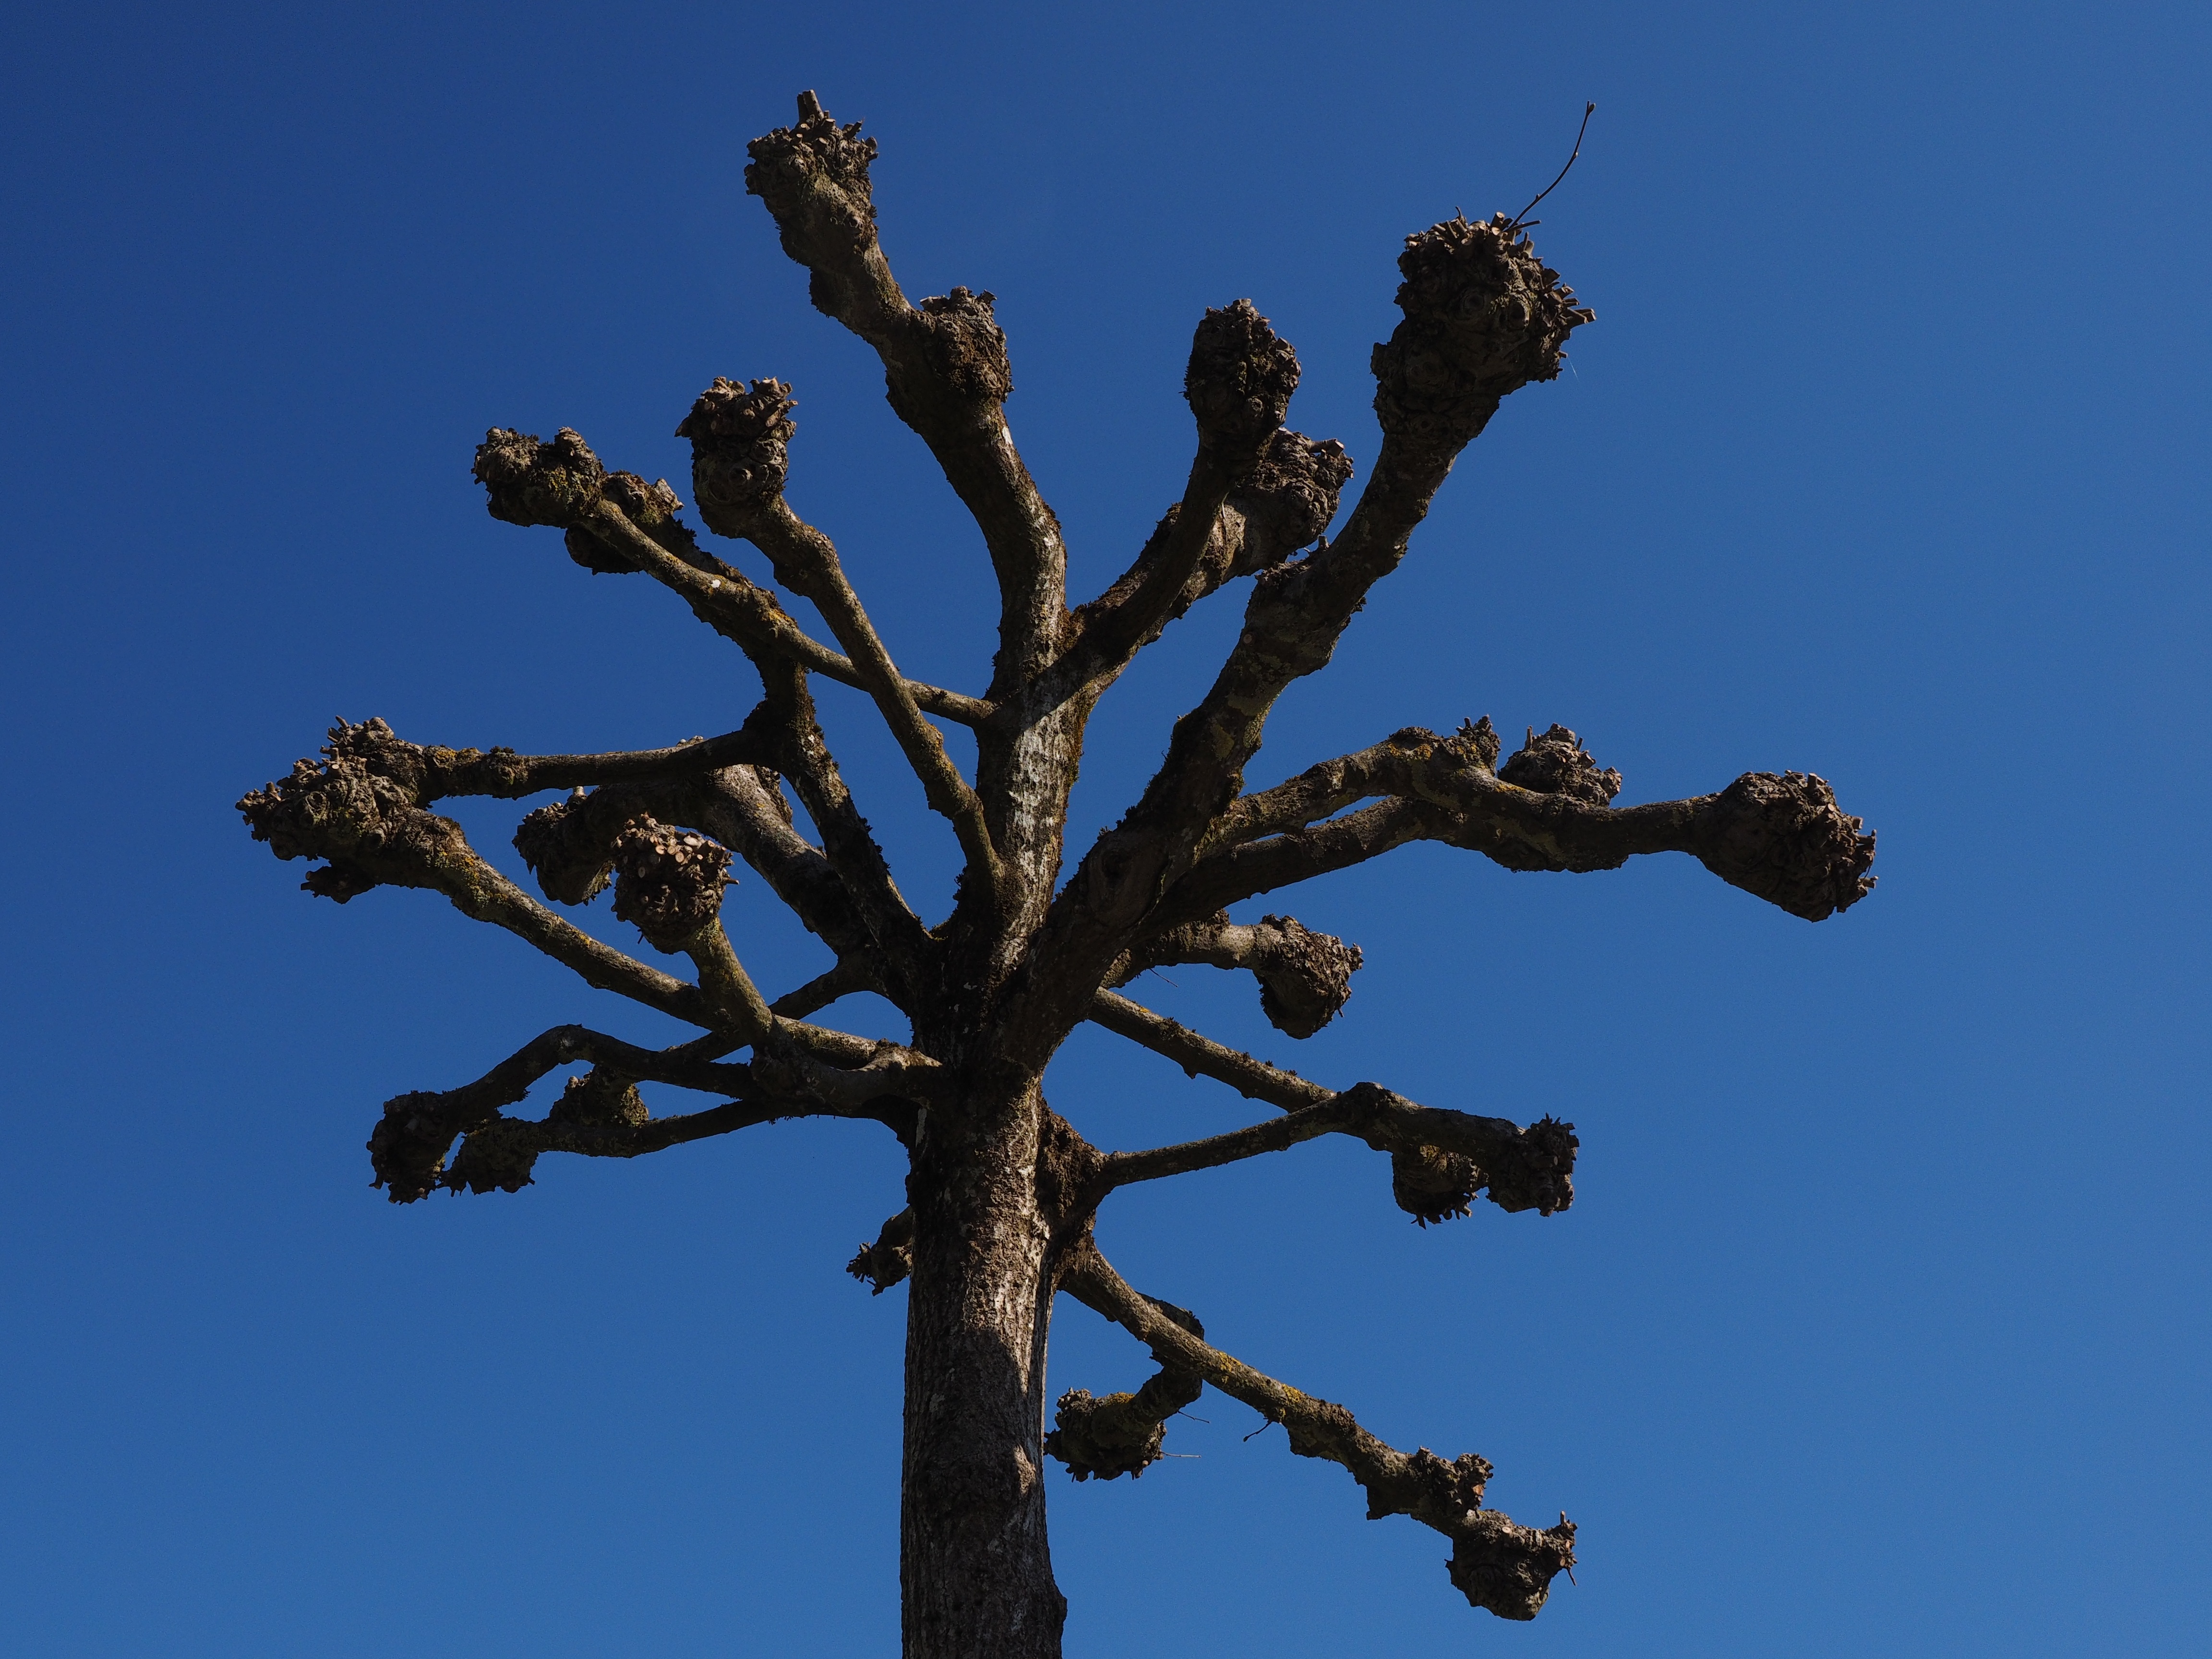
tree, nature, branch, silhouette, plant, sky, leaf, flower, plane, blue, flora, twig, cut, kahl, plant stem, woody plant, beschnitten, truncate